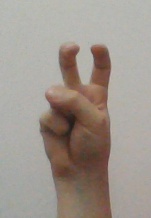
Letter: toot